Robert F. Kennedy Jr.

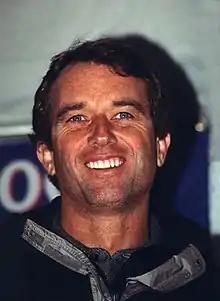
Kennedy in 2000

Robert Francis Kennedy Jr. was born at Georgetown University Hospital in Washington, D.C., on January 17, 1954. He is the third of eleven children of senator and U.S. attorney general Robert F. Kennedy and Ethel Skakel. He is a nephew of President John F. Kennedy and Senator Ted Kennedy.